Maxillary lateral incisor

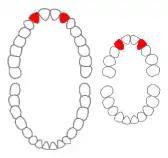
Maxillary lateral incisors of permanent and primary teeth are marked in red.

In the universal system of notation, the permanent maxillary lateral incisors are designated by a number. The right permanent maxillary lateral incisor is known as "7", and the left one is known as "10". In the Palmer notation, a number is used in conjunction with a symbol designating in which quadrant the tooth is found. For this tooth, the left and right lateral incisors would have the same number, "2", but the right one would have the symbol, "┘", underneath it, while the left one would have, "└". The FDI notation has a different numbering system than the previous two, and the right permanent maxillary lateral incisor is known as "12", and the left one is known as "22".